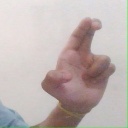
अक्षर: आ